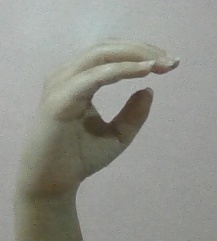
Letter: jeem